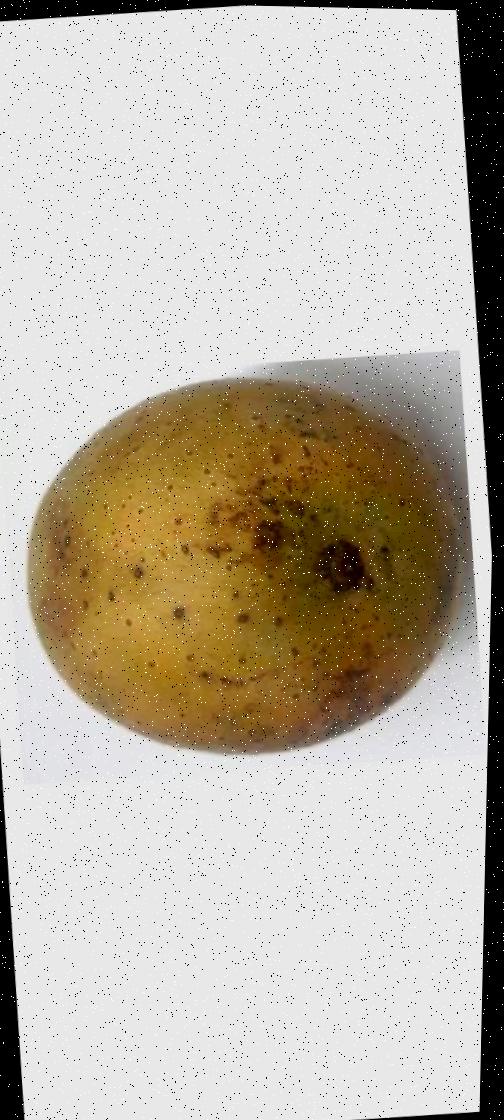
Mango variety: Gourmoti